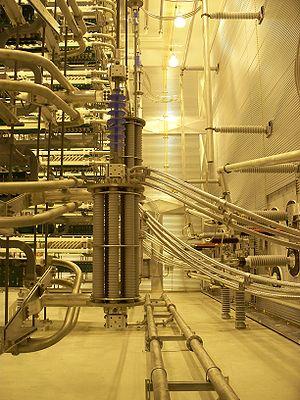
Redresseur entre les réseaux d'Hydro One et d'Hydro-Québec au poste Outaouais de TransÉnergie à L'Ange Gardien, Québec. Le côté québécois de cette interconnexion HVDC dos à dos est à droite.
TransÉnergie est une division d'Hydro-Québec, responsable du réseau de transport de l'électricité au Québec. Son réseau, d'une longueur de 33 058 km est le plus important en Amérique du Nord. Il est inter-connecté aux réseaux de l'Ontario, de l'État de New York, de la Nouvelle-Angleterre et du Nouveau-Brunswick.
Hydro-Québec est une société d'État québécoise responsable de la production, du transport et de la distribution de l'électricité au Québec. Fondée en 1944, son unique actionnaire est le gouvernement du Québec. La société a son siège social qui est située à Montréal.